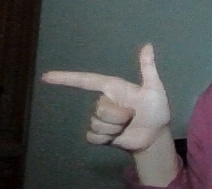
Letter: yaa